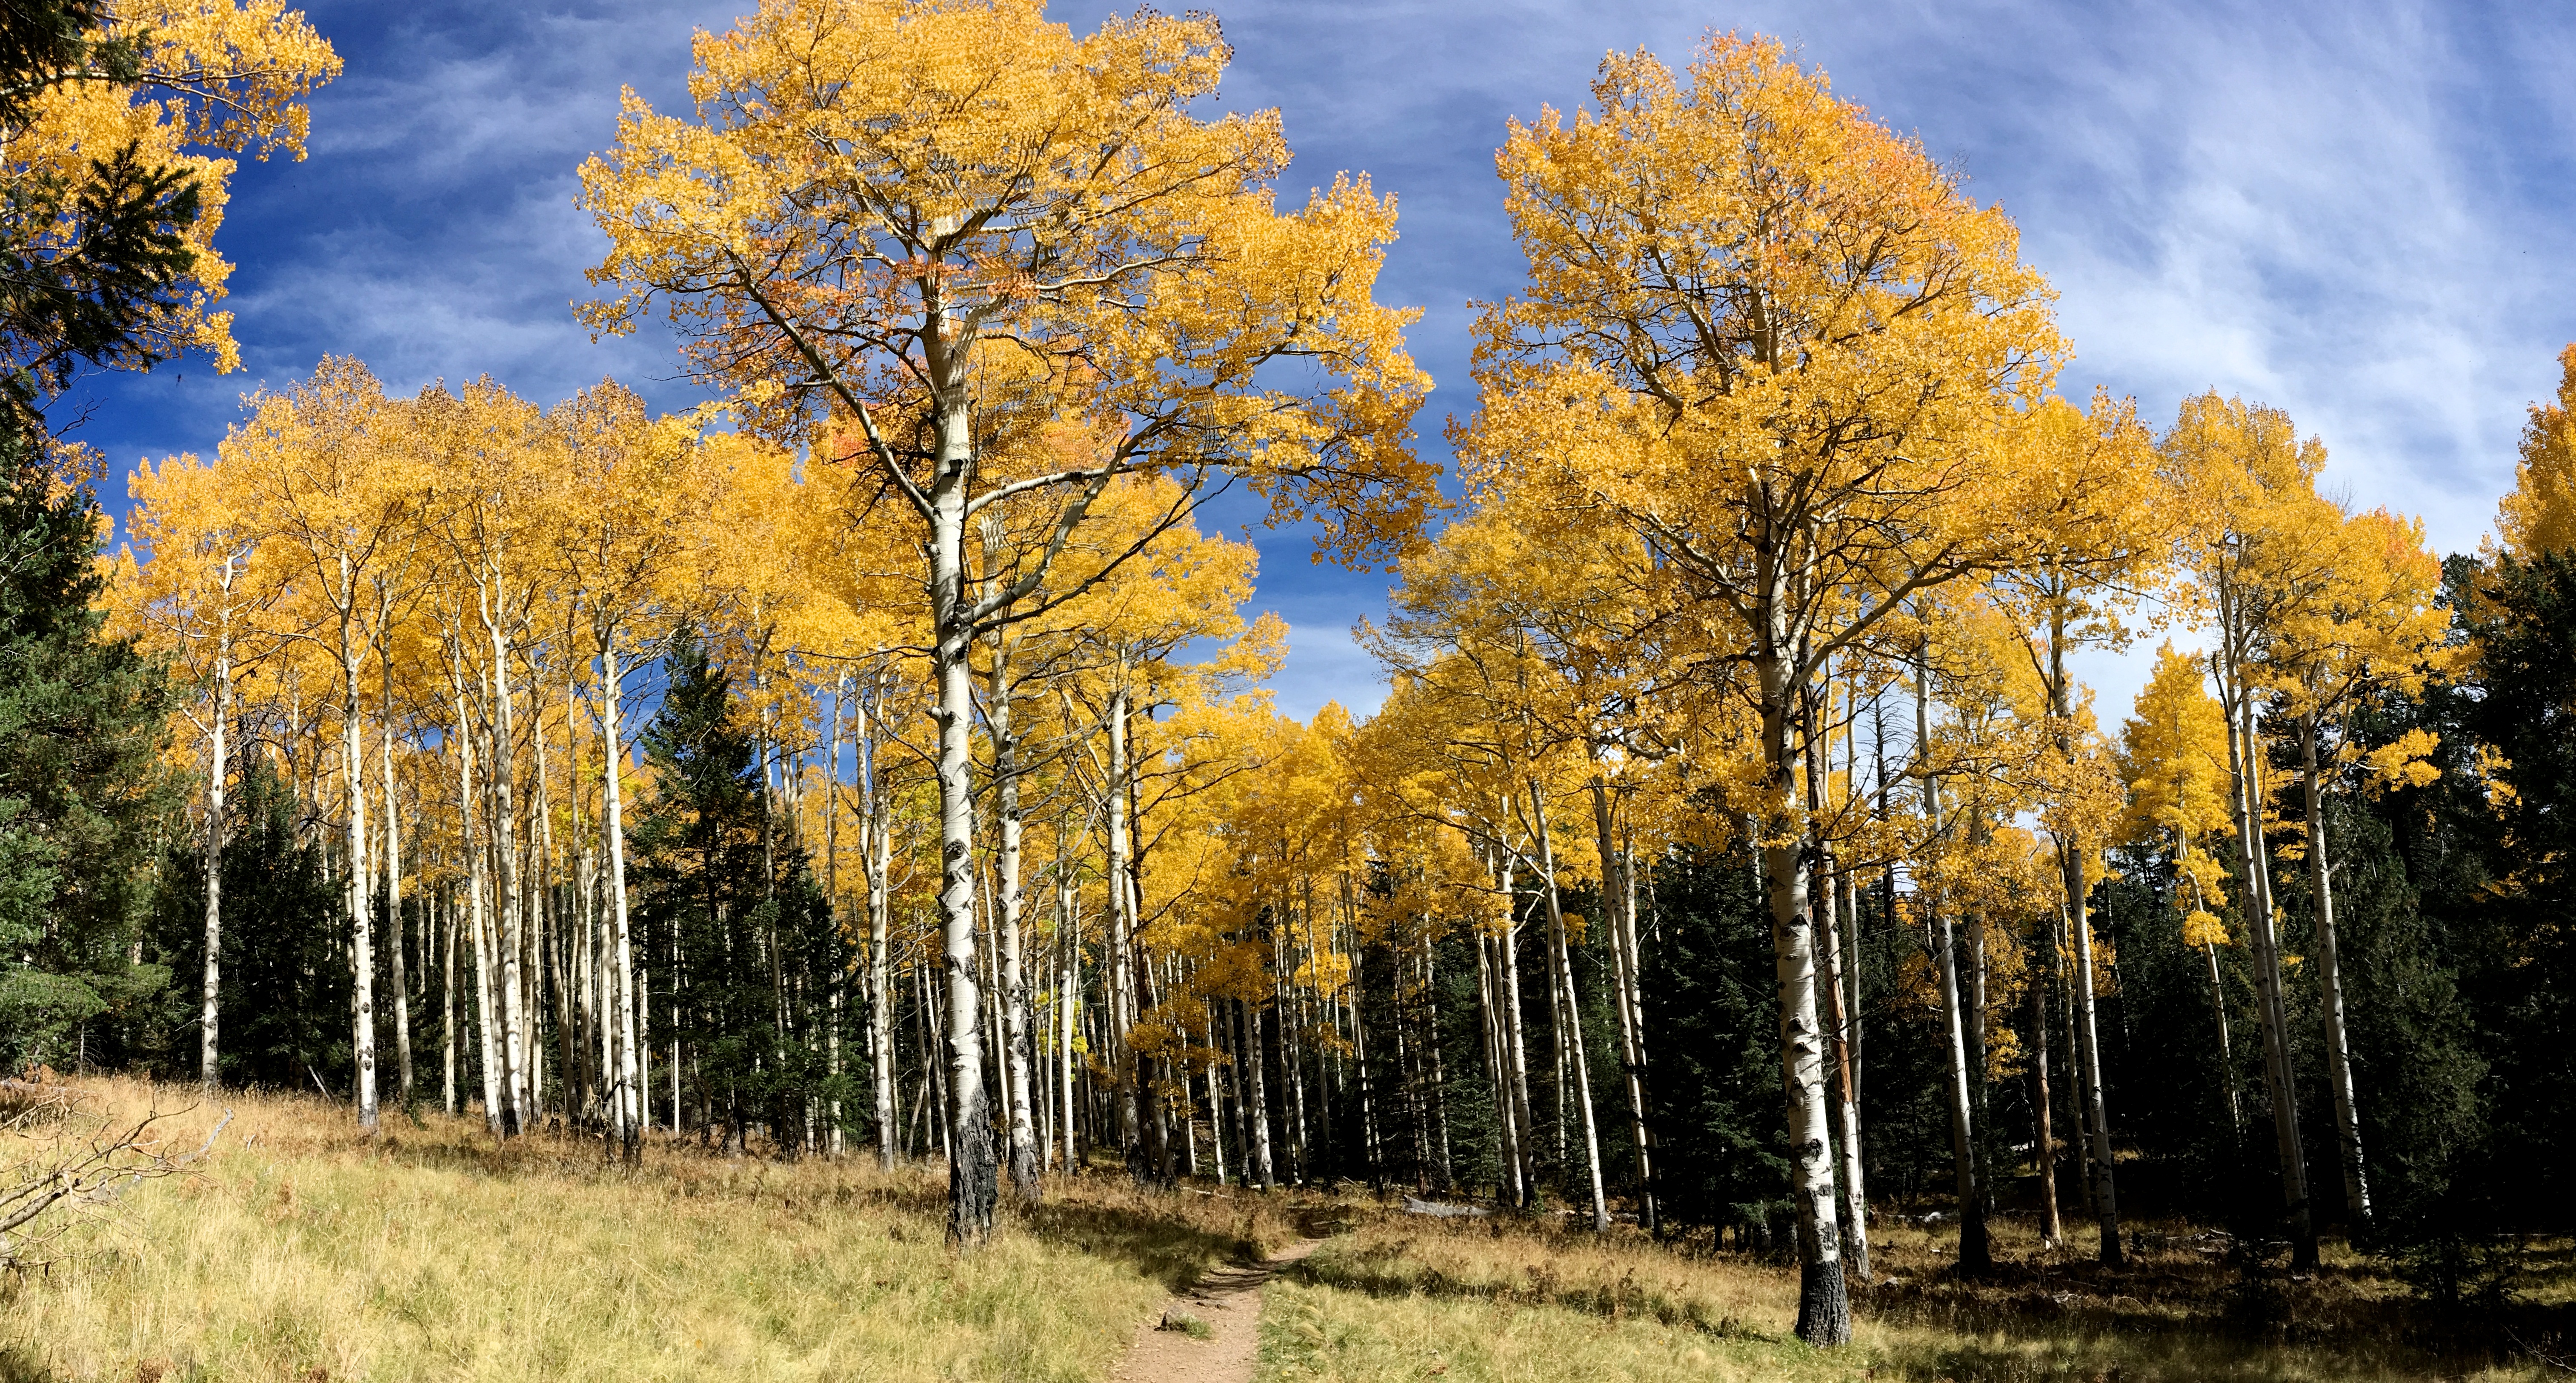
tree, forest, branch, plant, meadow, sunlight, leaf, birch, autumn, season, deciduous, grove, woodland, habitat, larch, ecosystem, flowering plant, maidenhair tree, biome, woody plant, temperate broadleaf and mixed forest, land plant